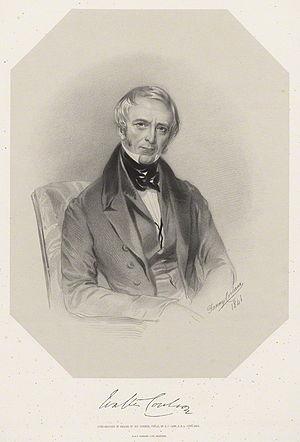
Fanny Corbaux née en 1812 et morte le 1ᵉʳ février 1883 à Brighton est une peintre anglaise et une commentatrice de la bible.